Donovan Solano

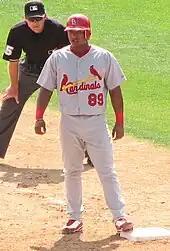
Solano with the St. Louis Cardinals in 2010 spring training

Solano signed as an international free agent with the St. Louis Cardinals in January 2005 after performing well at a workout attended by then-Cardinals scouting director Jeff Luhnow. In 2008, Solano was a mid-season Florida State League All Star with the High-A Palm Beach Cardinals. He spent seven seasons in the Cardinals organization as a backup infielder but never made it to the major leagues with them. He advanced as high as Triple-A, playing for the Memphis Redbirds in 2009, 2010, and 2011. He became a free agent on November 2, 2011.